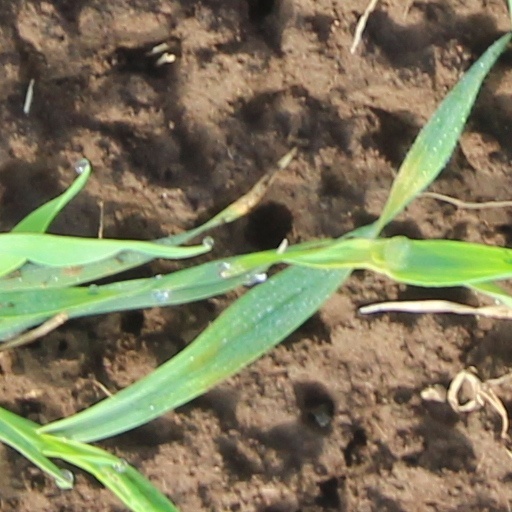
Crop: wheat